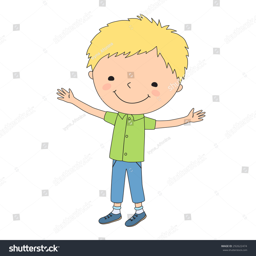
illustration of a little cartoon standing boy on the white background .